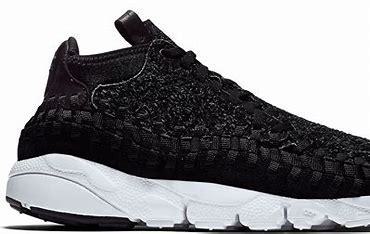
Brand: Nike
Model: Air Footscape Woven